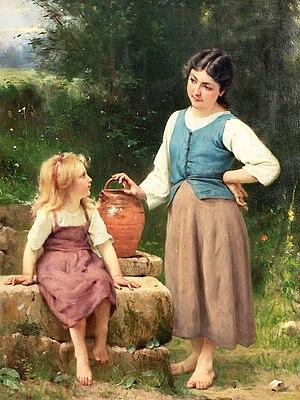
Le petit voisin